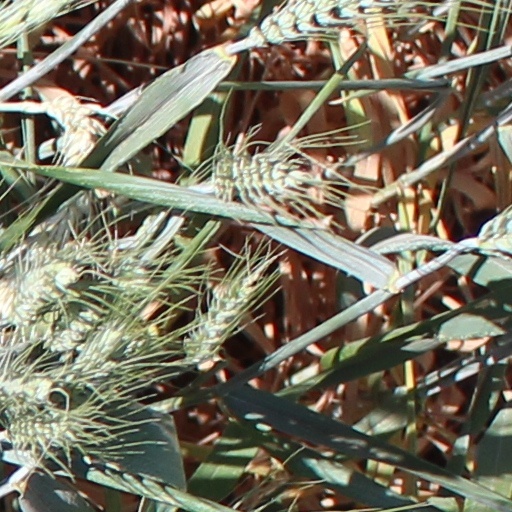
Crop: wheat